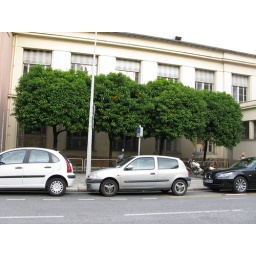
A orange tree in the midle of the city.